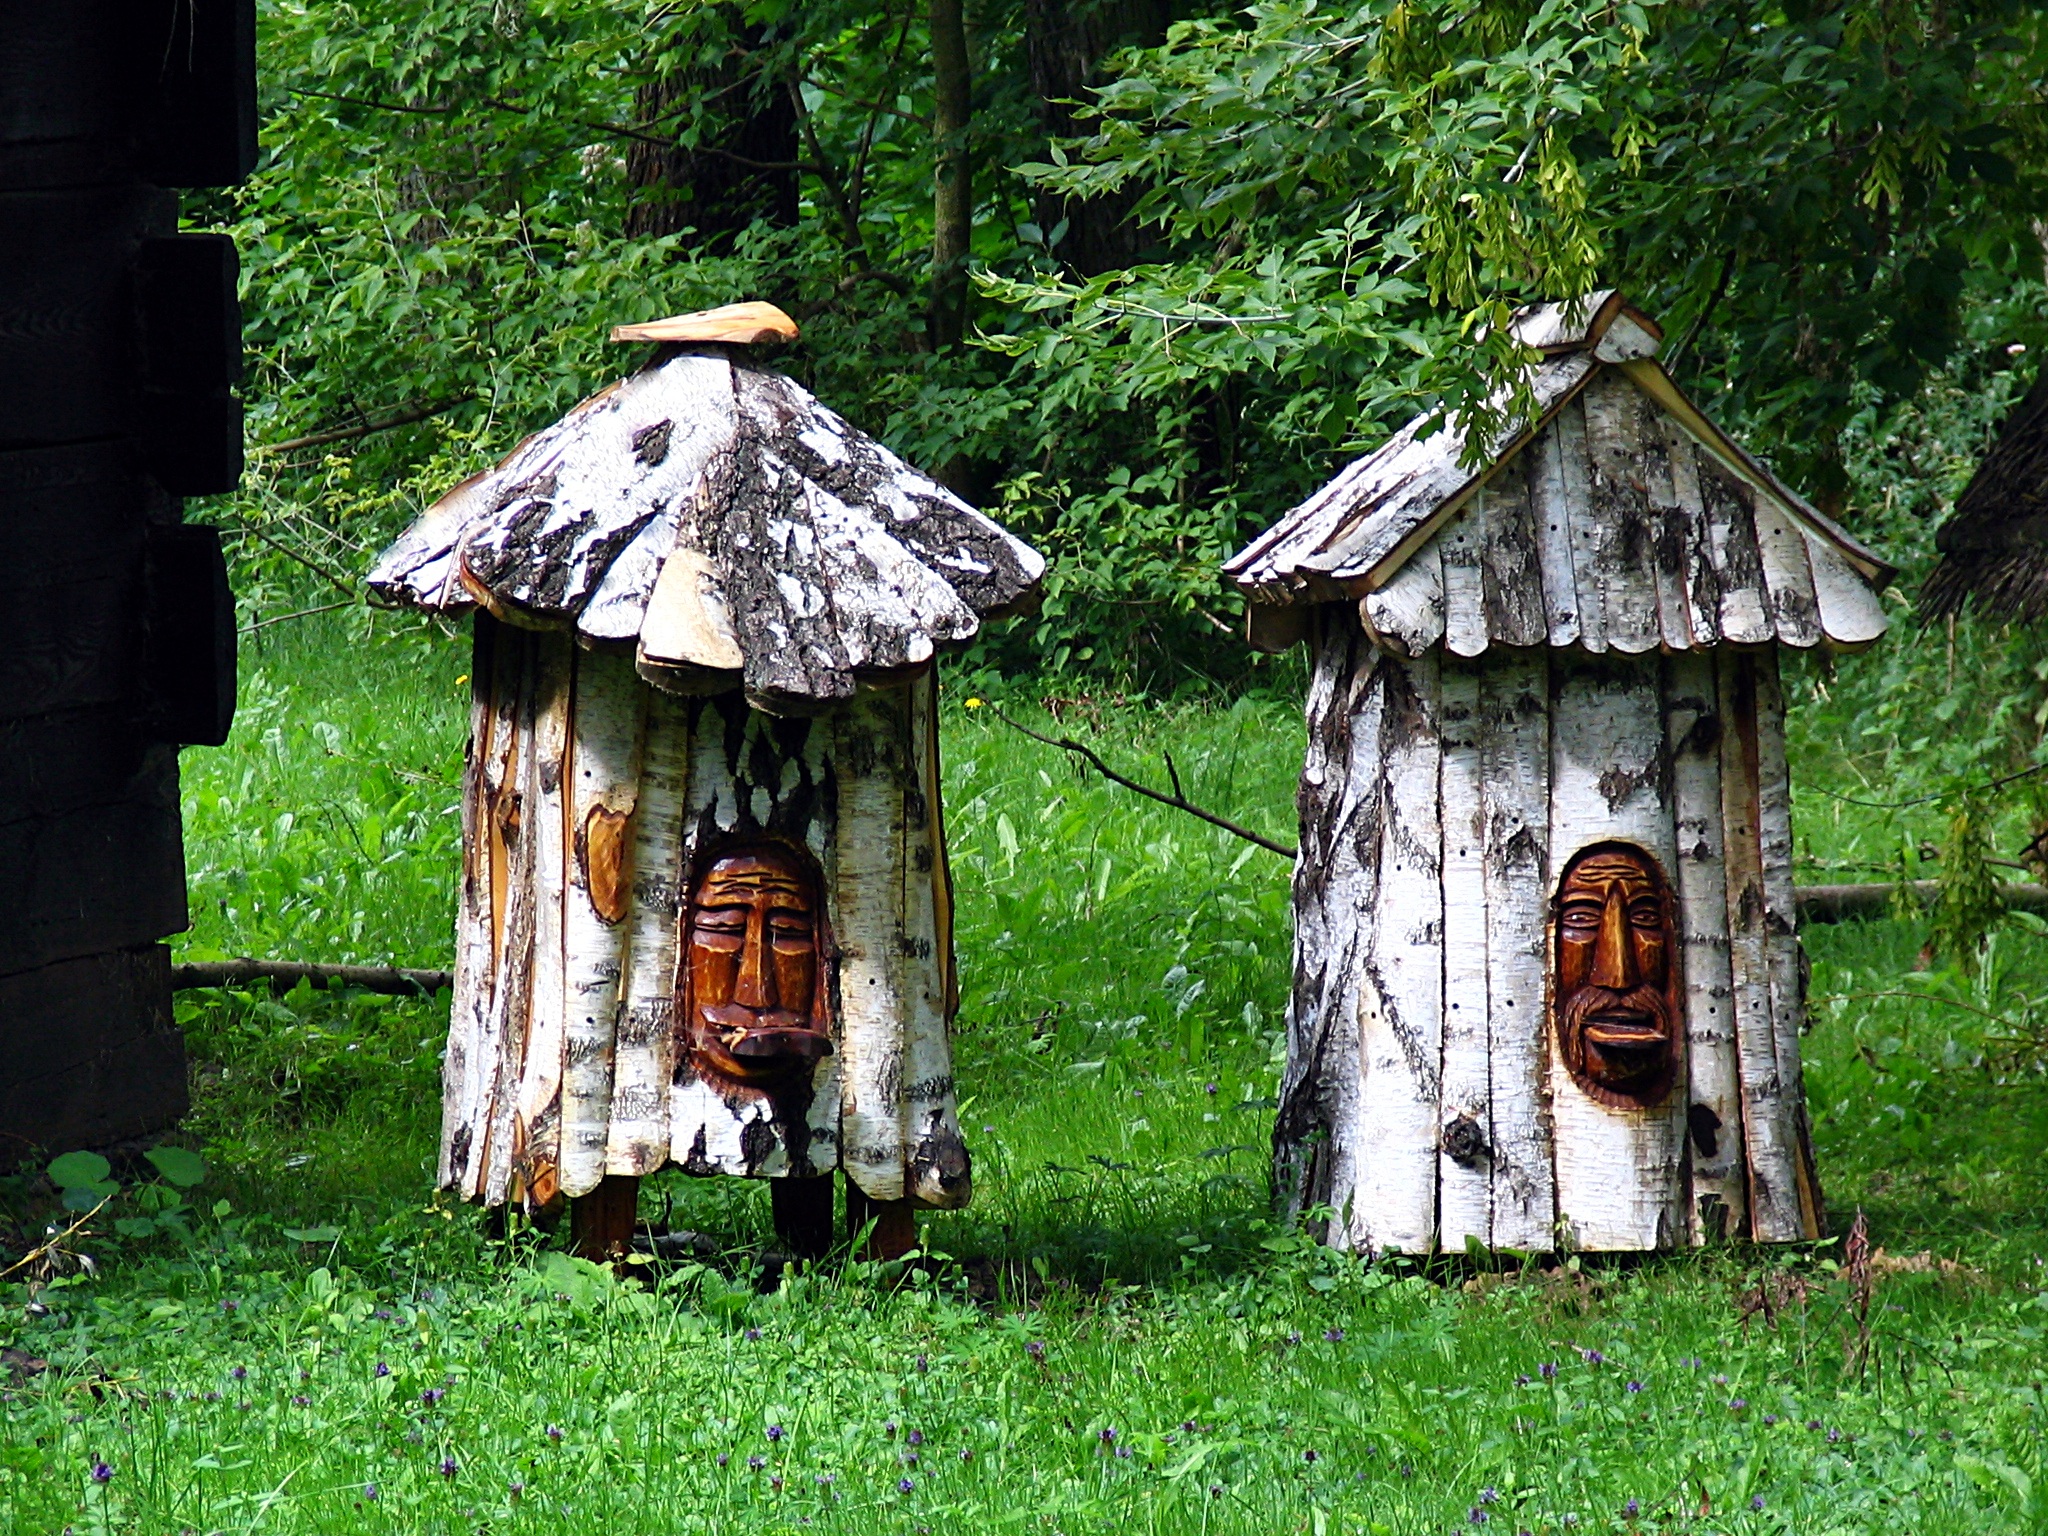
tree, wood, house, honey, hut, cottage, sculpture, bee, outhouse, bees, rural area, beekeeping, bee keeping, distributional effects, wooden beehives, ul, ule, a stylized, outdoor structure, pasieka, figured it out